Bismarck (video game)

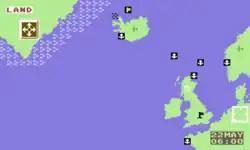
The "Bismarck" must evade the pursuing Royal Navy fleet by either heading to Iceland or Nazi occupied France.

The game is a turn-based strategy and takes place during the Last battle of the battleship "Bismarck" on 27 May 1941. The battle is a sequel to the Battle of the Denmark Strait, in which the Kriegsmarine ships "Bismarck" and "Prinz Eugen" sank the Royal Navy flagship, HMS "Hood", resulting in the deaths of 1,412 men. Incensed by the loss of the "pride of the Royal Navy", a large British force was dispatched in order to pursue and destroy the "Bismarck" and its support ship, the "Prinz Eugen".